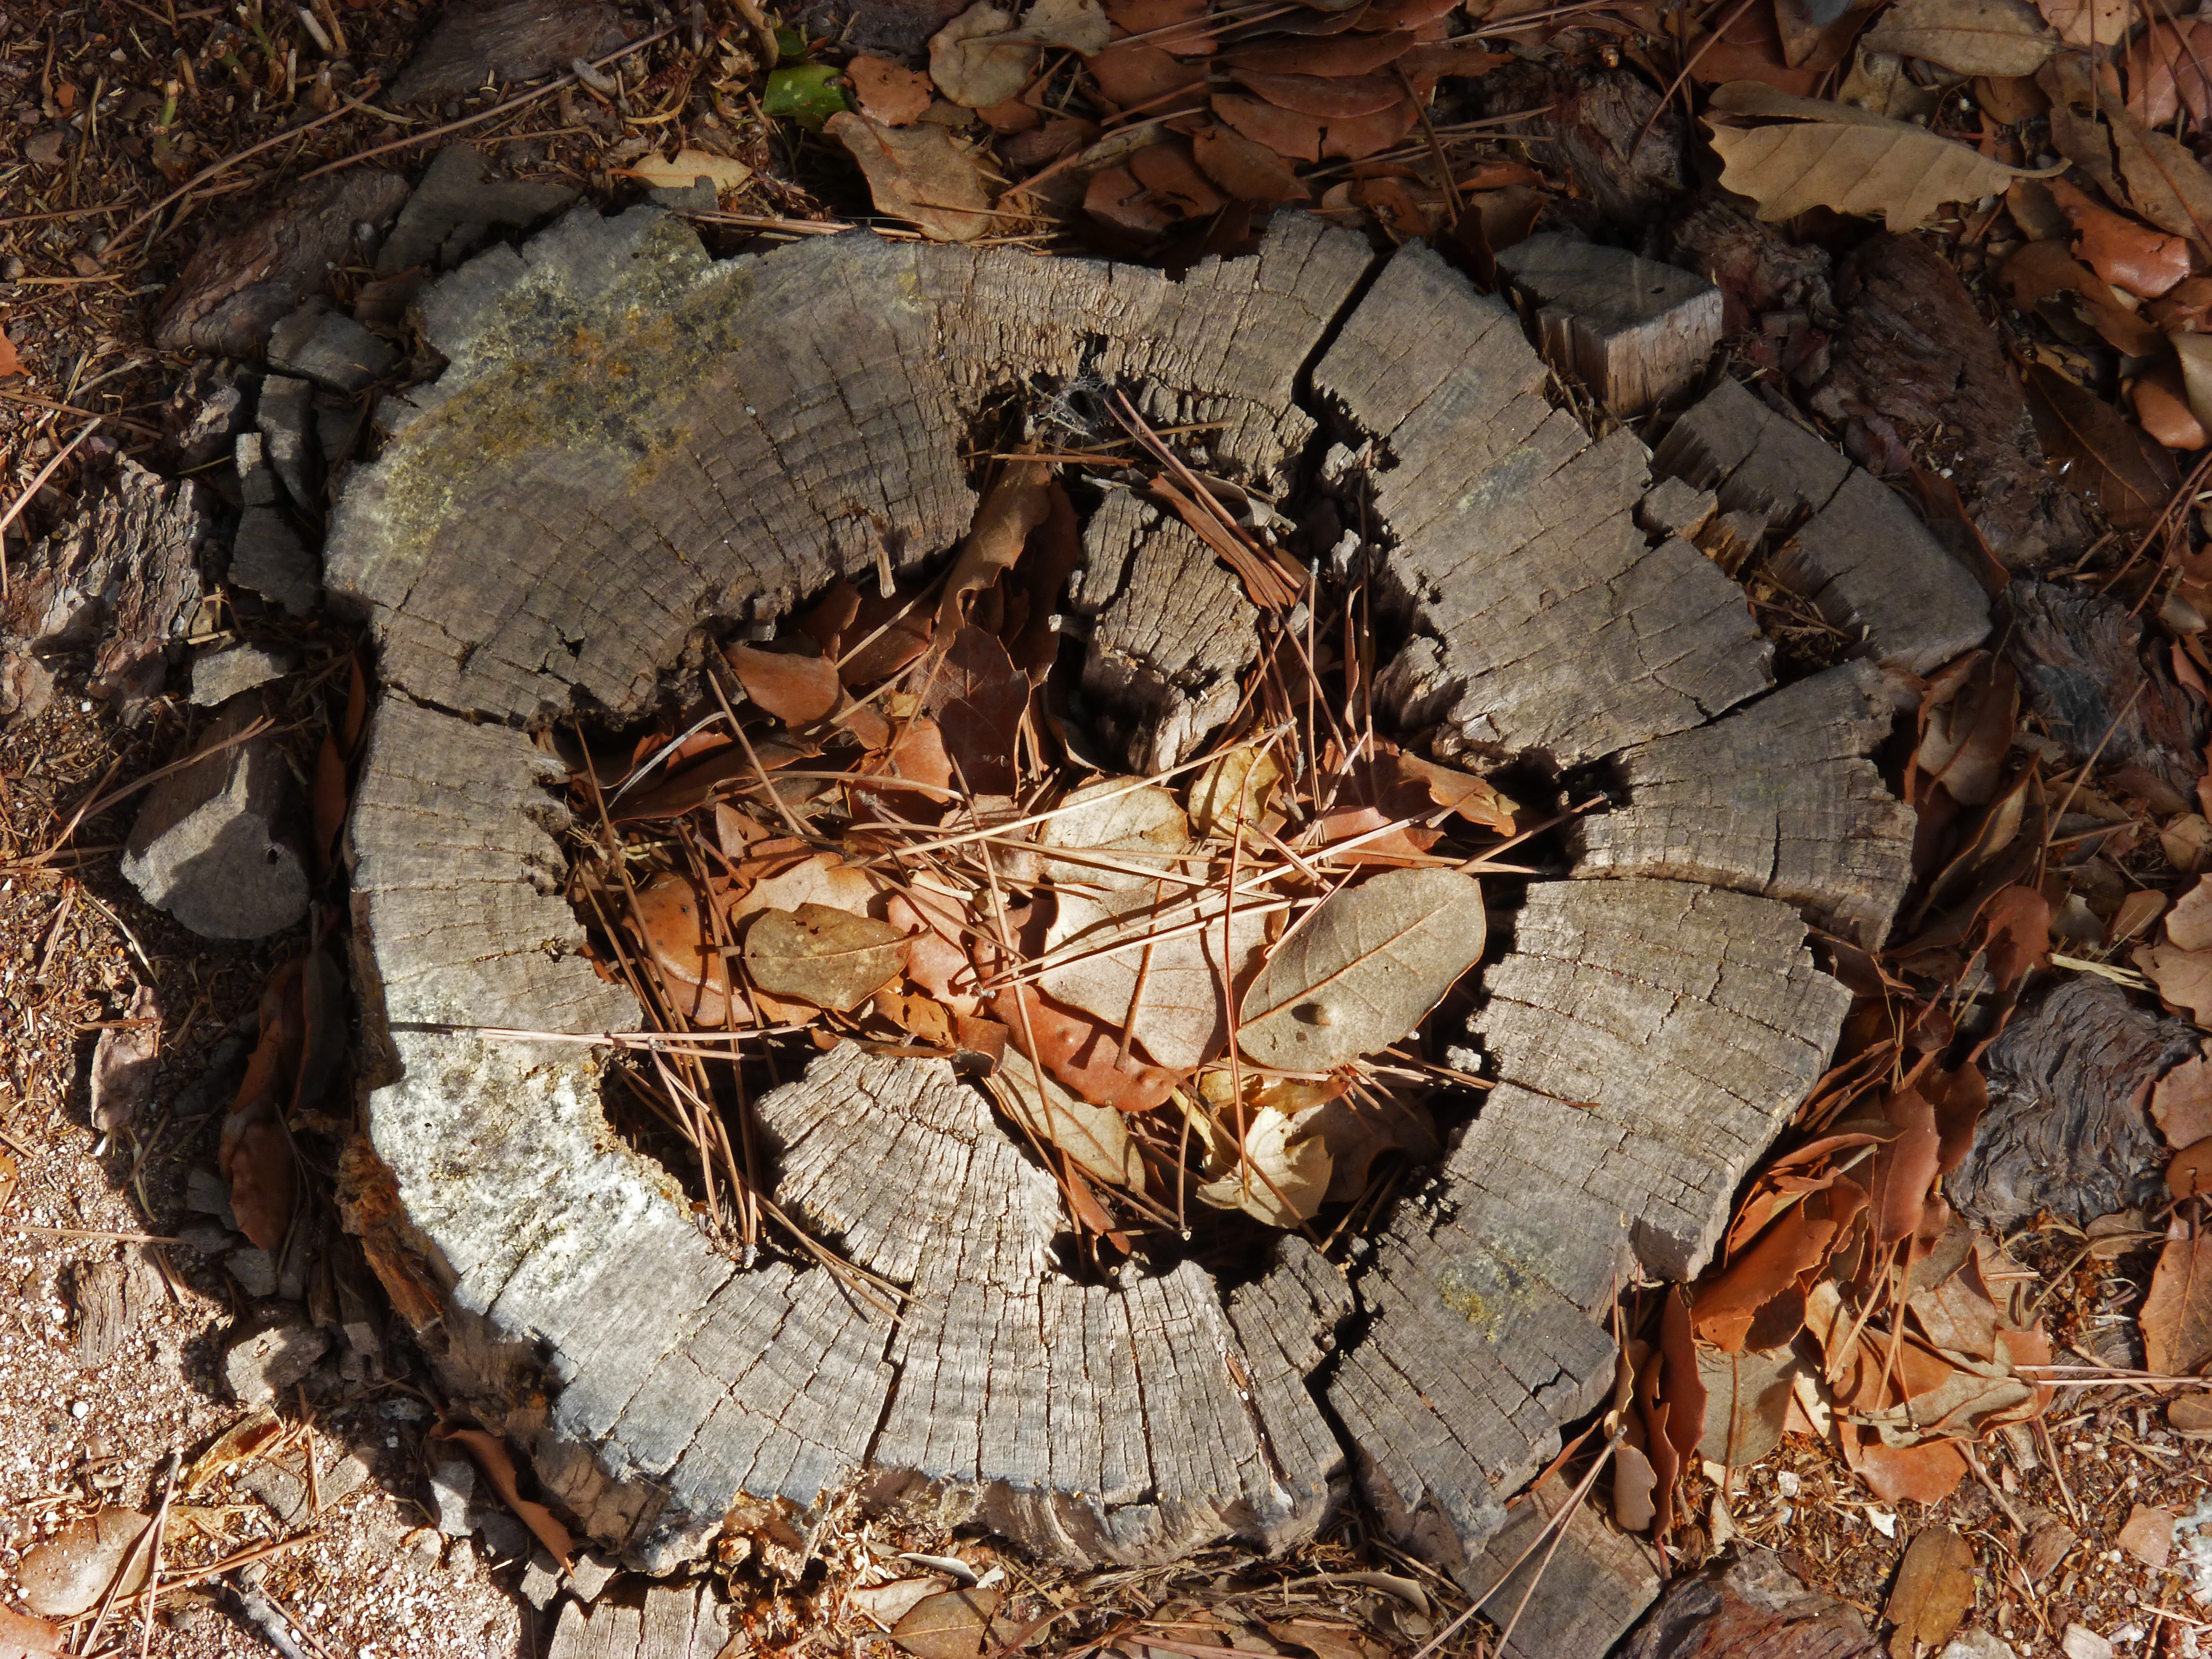
tree, forest, wood, leaf, trunk, wildlife, autumn, soil, leaves, court, section, tree felling, talar, woody plant